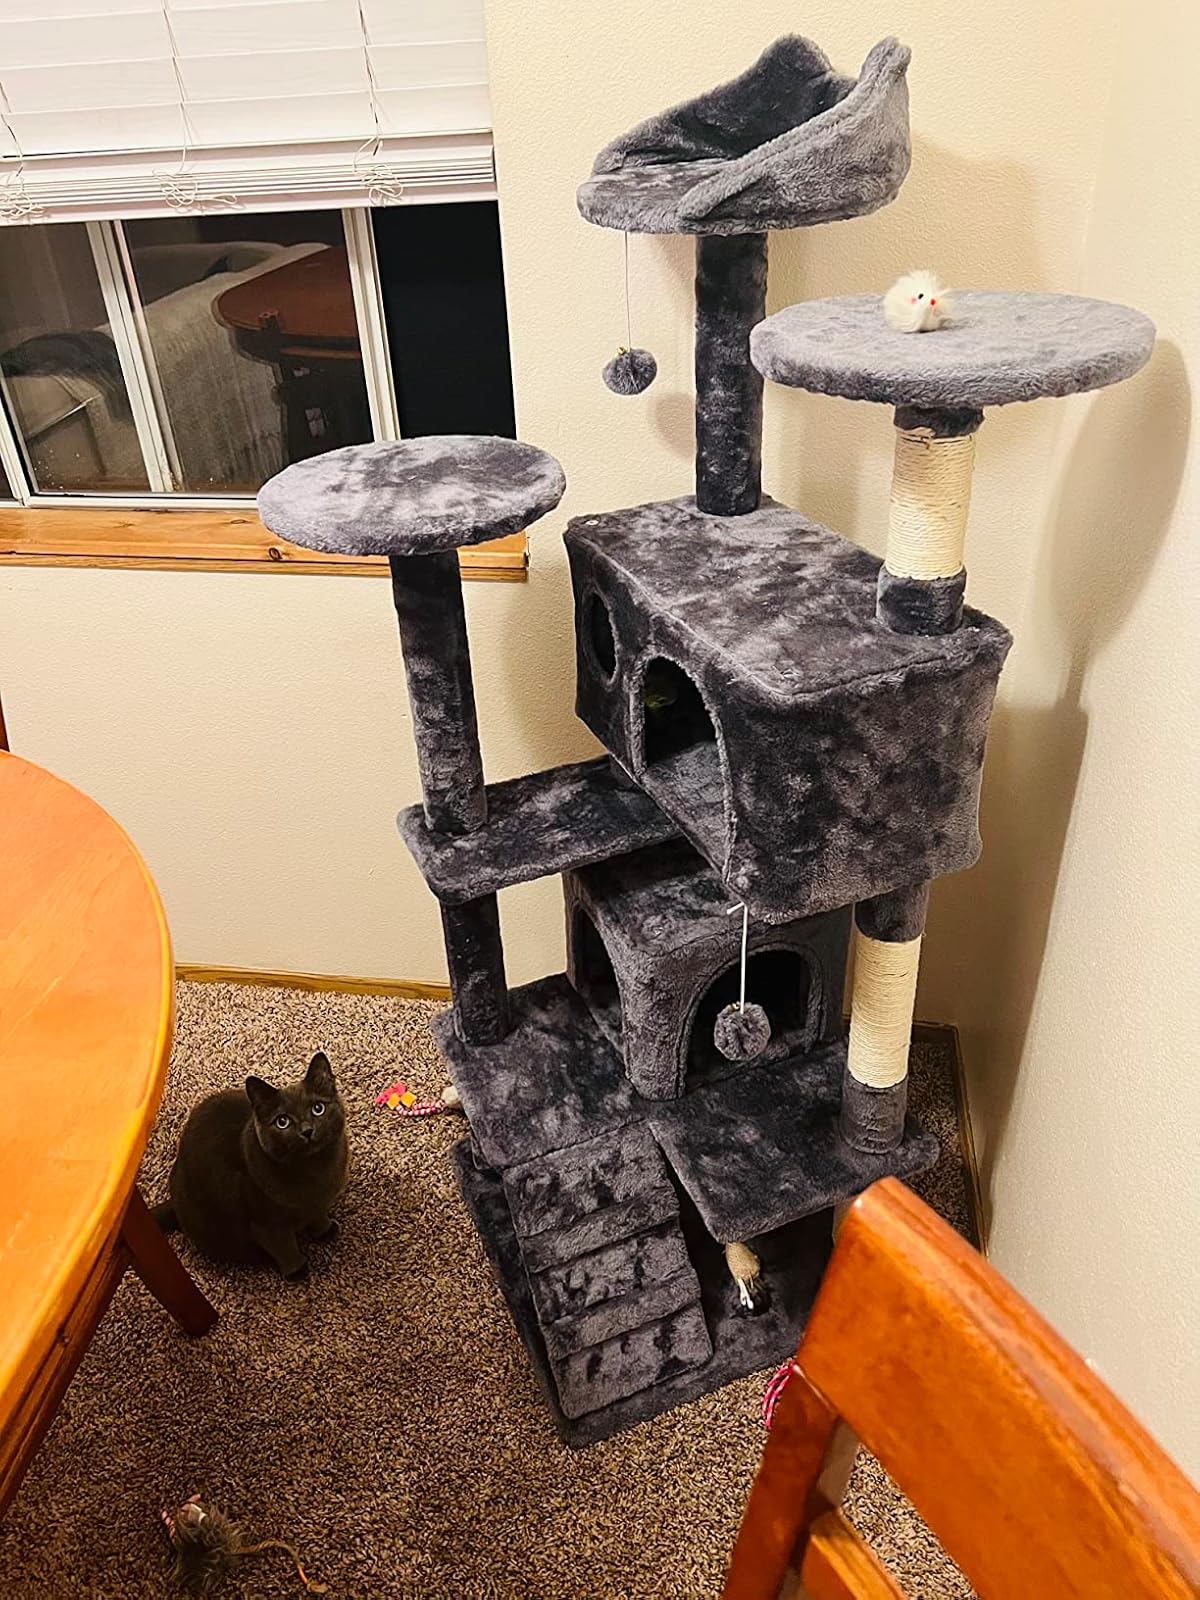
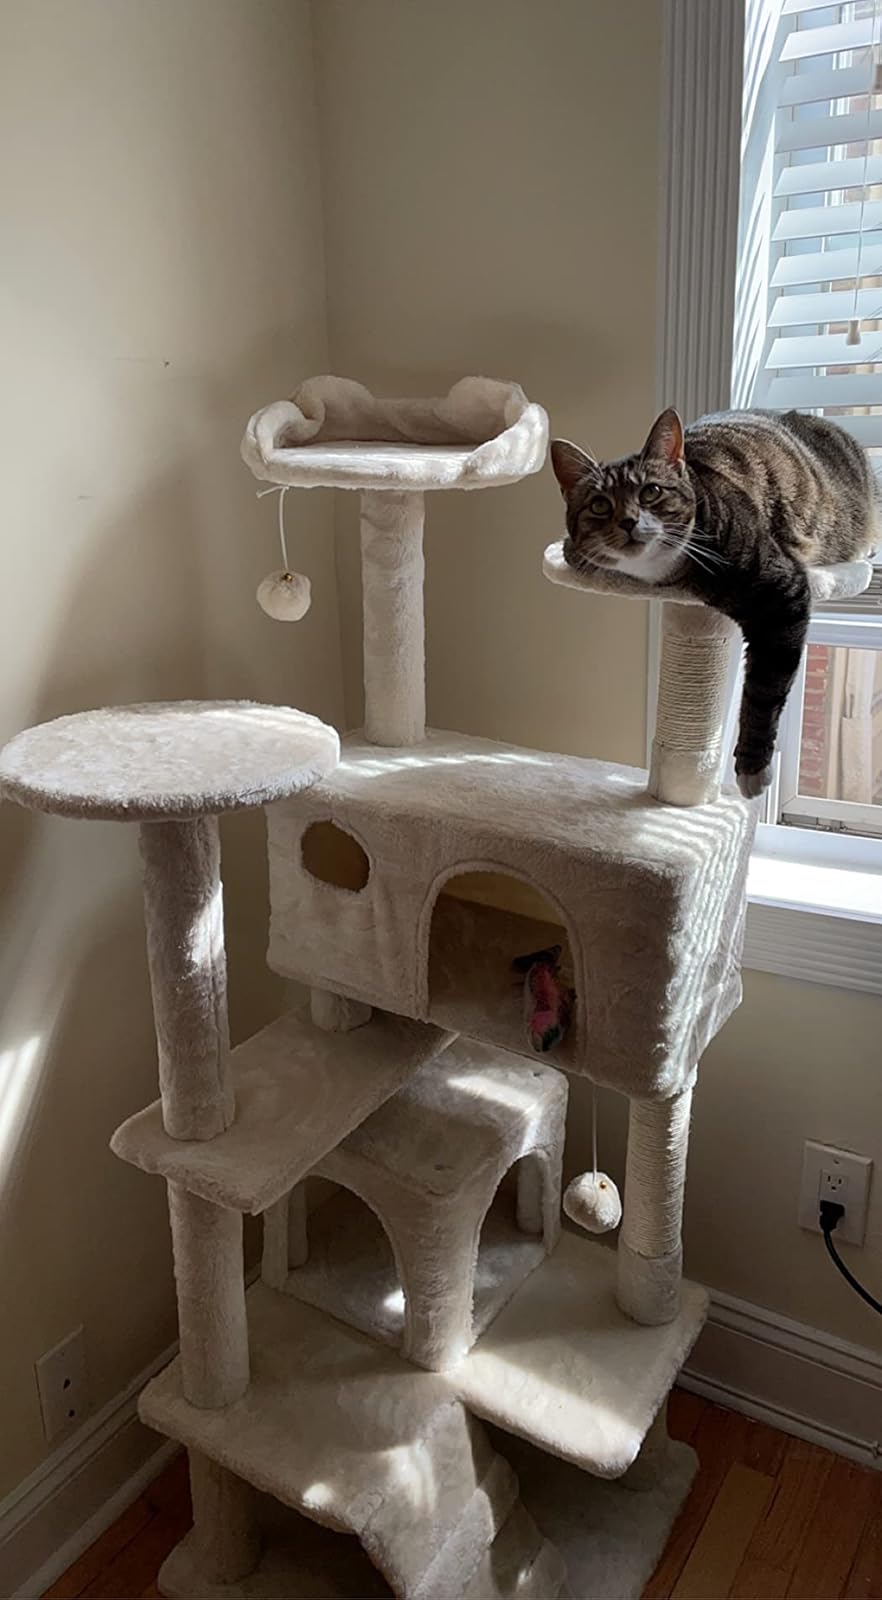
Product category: items_cat tree
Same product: no